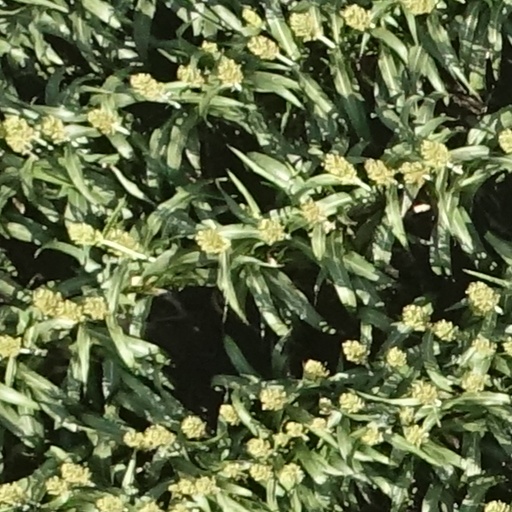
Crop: sorghum